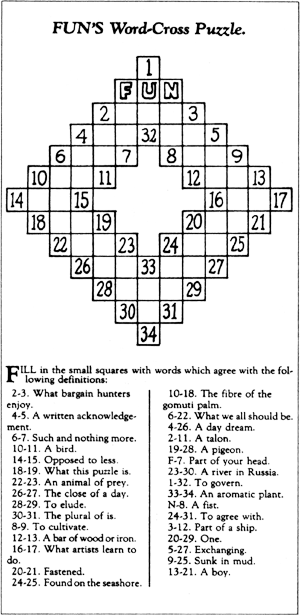
Les mots croisés sont un jeu de lettres connu dans le monde entier. Son but est de retrouver tous les mots d'une grille grâce aux définitions données en annexe. Des définitions sont données pour toutes les lignes et toutes les colonnes de la grille : ainsi les mots de ces deux directions s'entrecroisent, d'où le nom de « mots croisés ».
Arthur Wynne est l'inventeur des mots croisés.